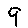
Label: 9